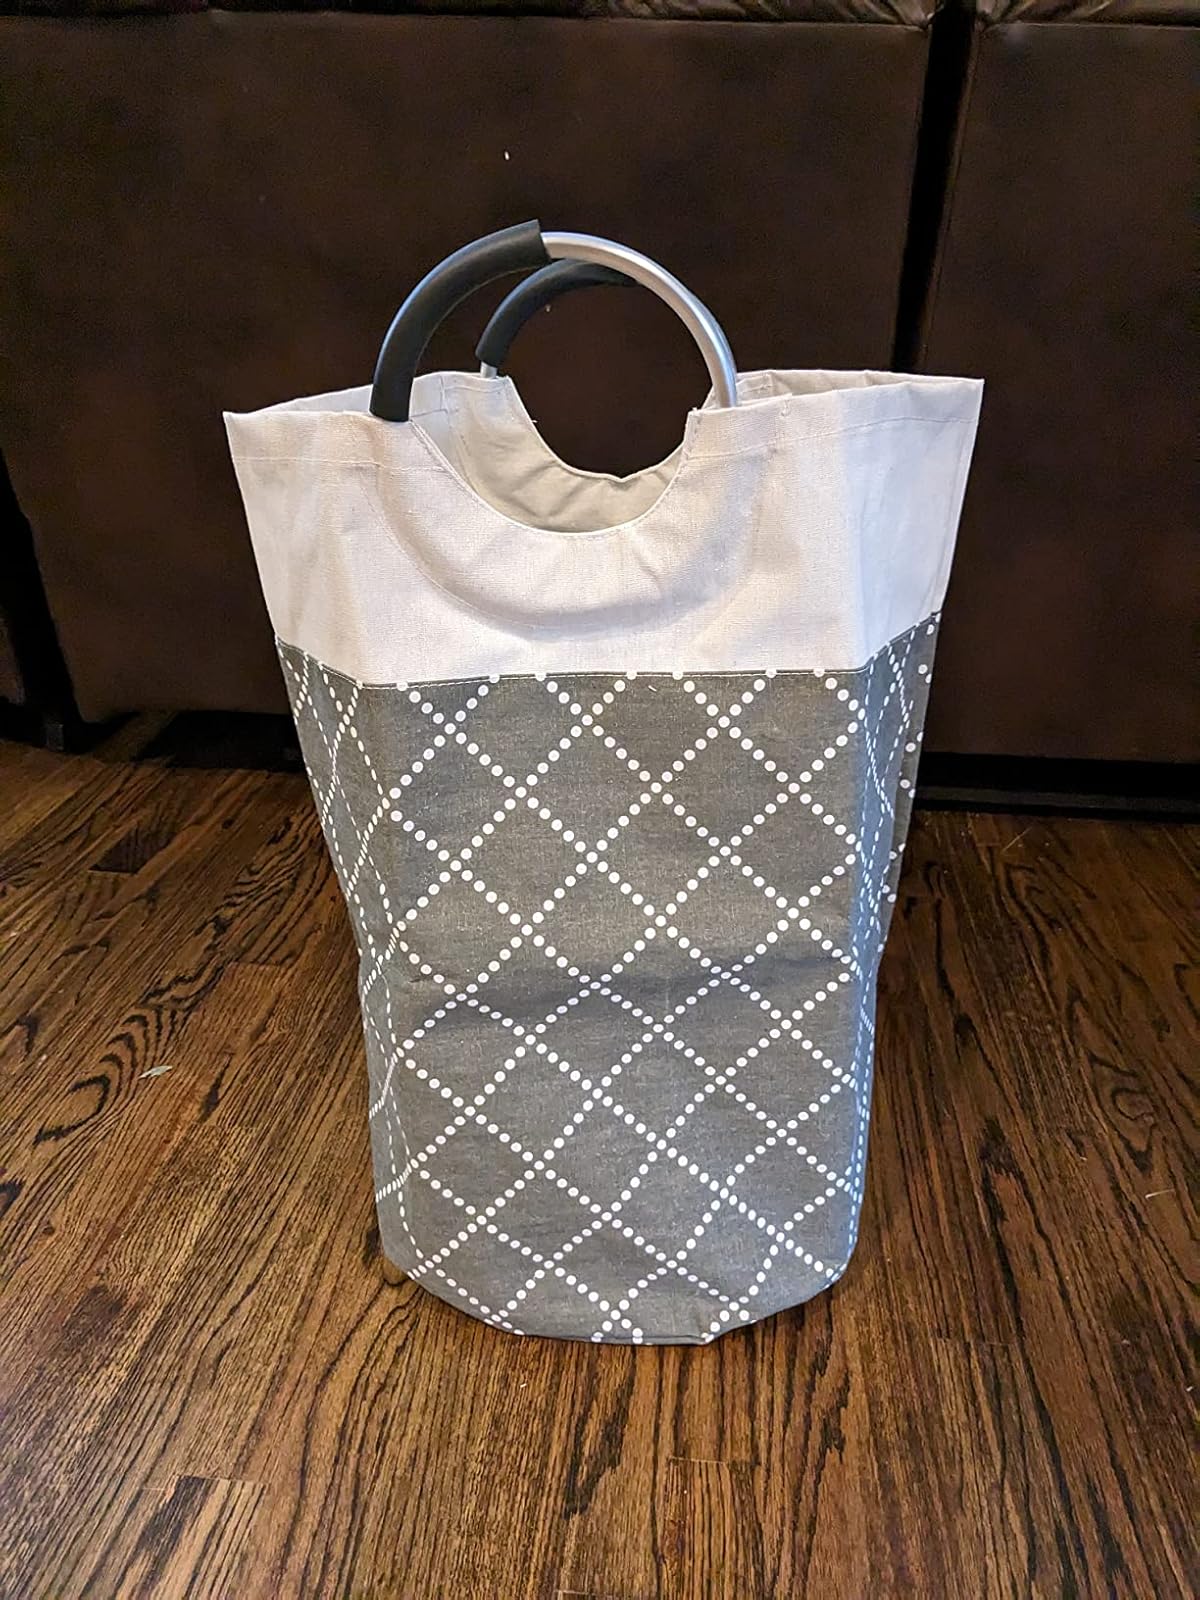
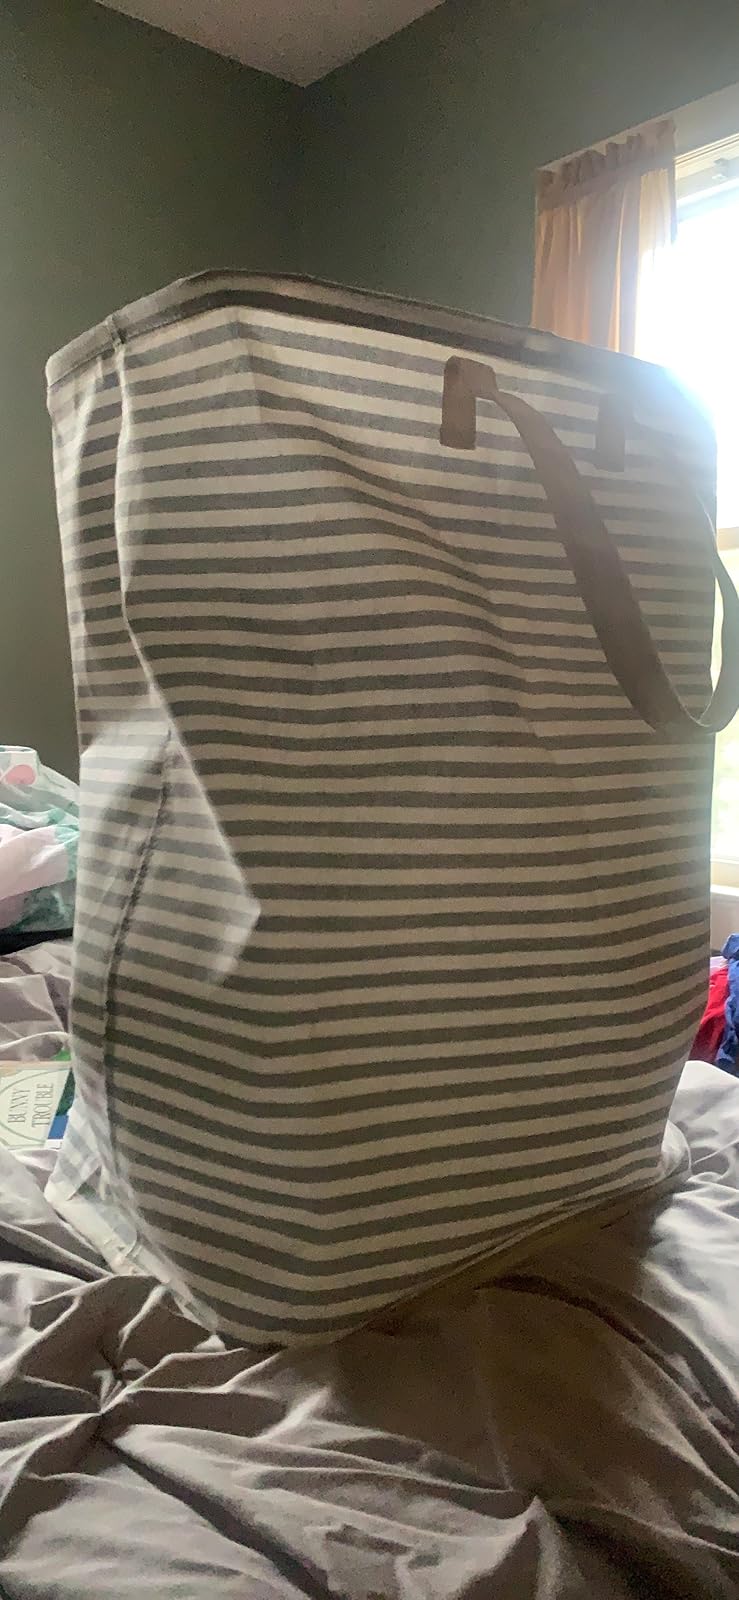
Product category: items_hamper
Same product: no